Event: Nepal Earthquake
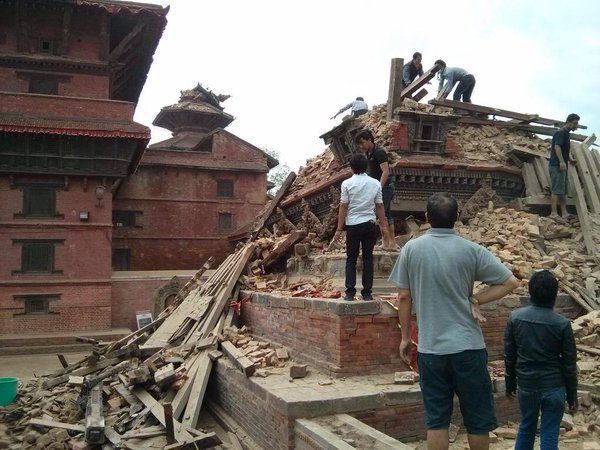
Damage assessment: damage